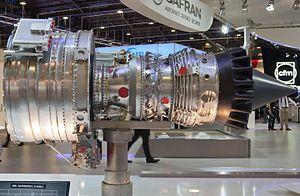
Silvercrest est une gamme de turboréacteurs destinés aux avions d'affaire ou petits avions régionaux, de la société Safran Aircraft Engines. Elle a été lancée en octobre 2006 et a eu énormément de difficultés conduisant à la mise en cause du programme.